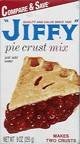
Item Name: Jiffy Pie Crust Mix, 9 OZ (Pack of 12)
Value: 108.0
Unit: Ounce

Price: 0.98